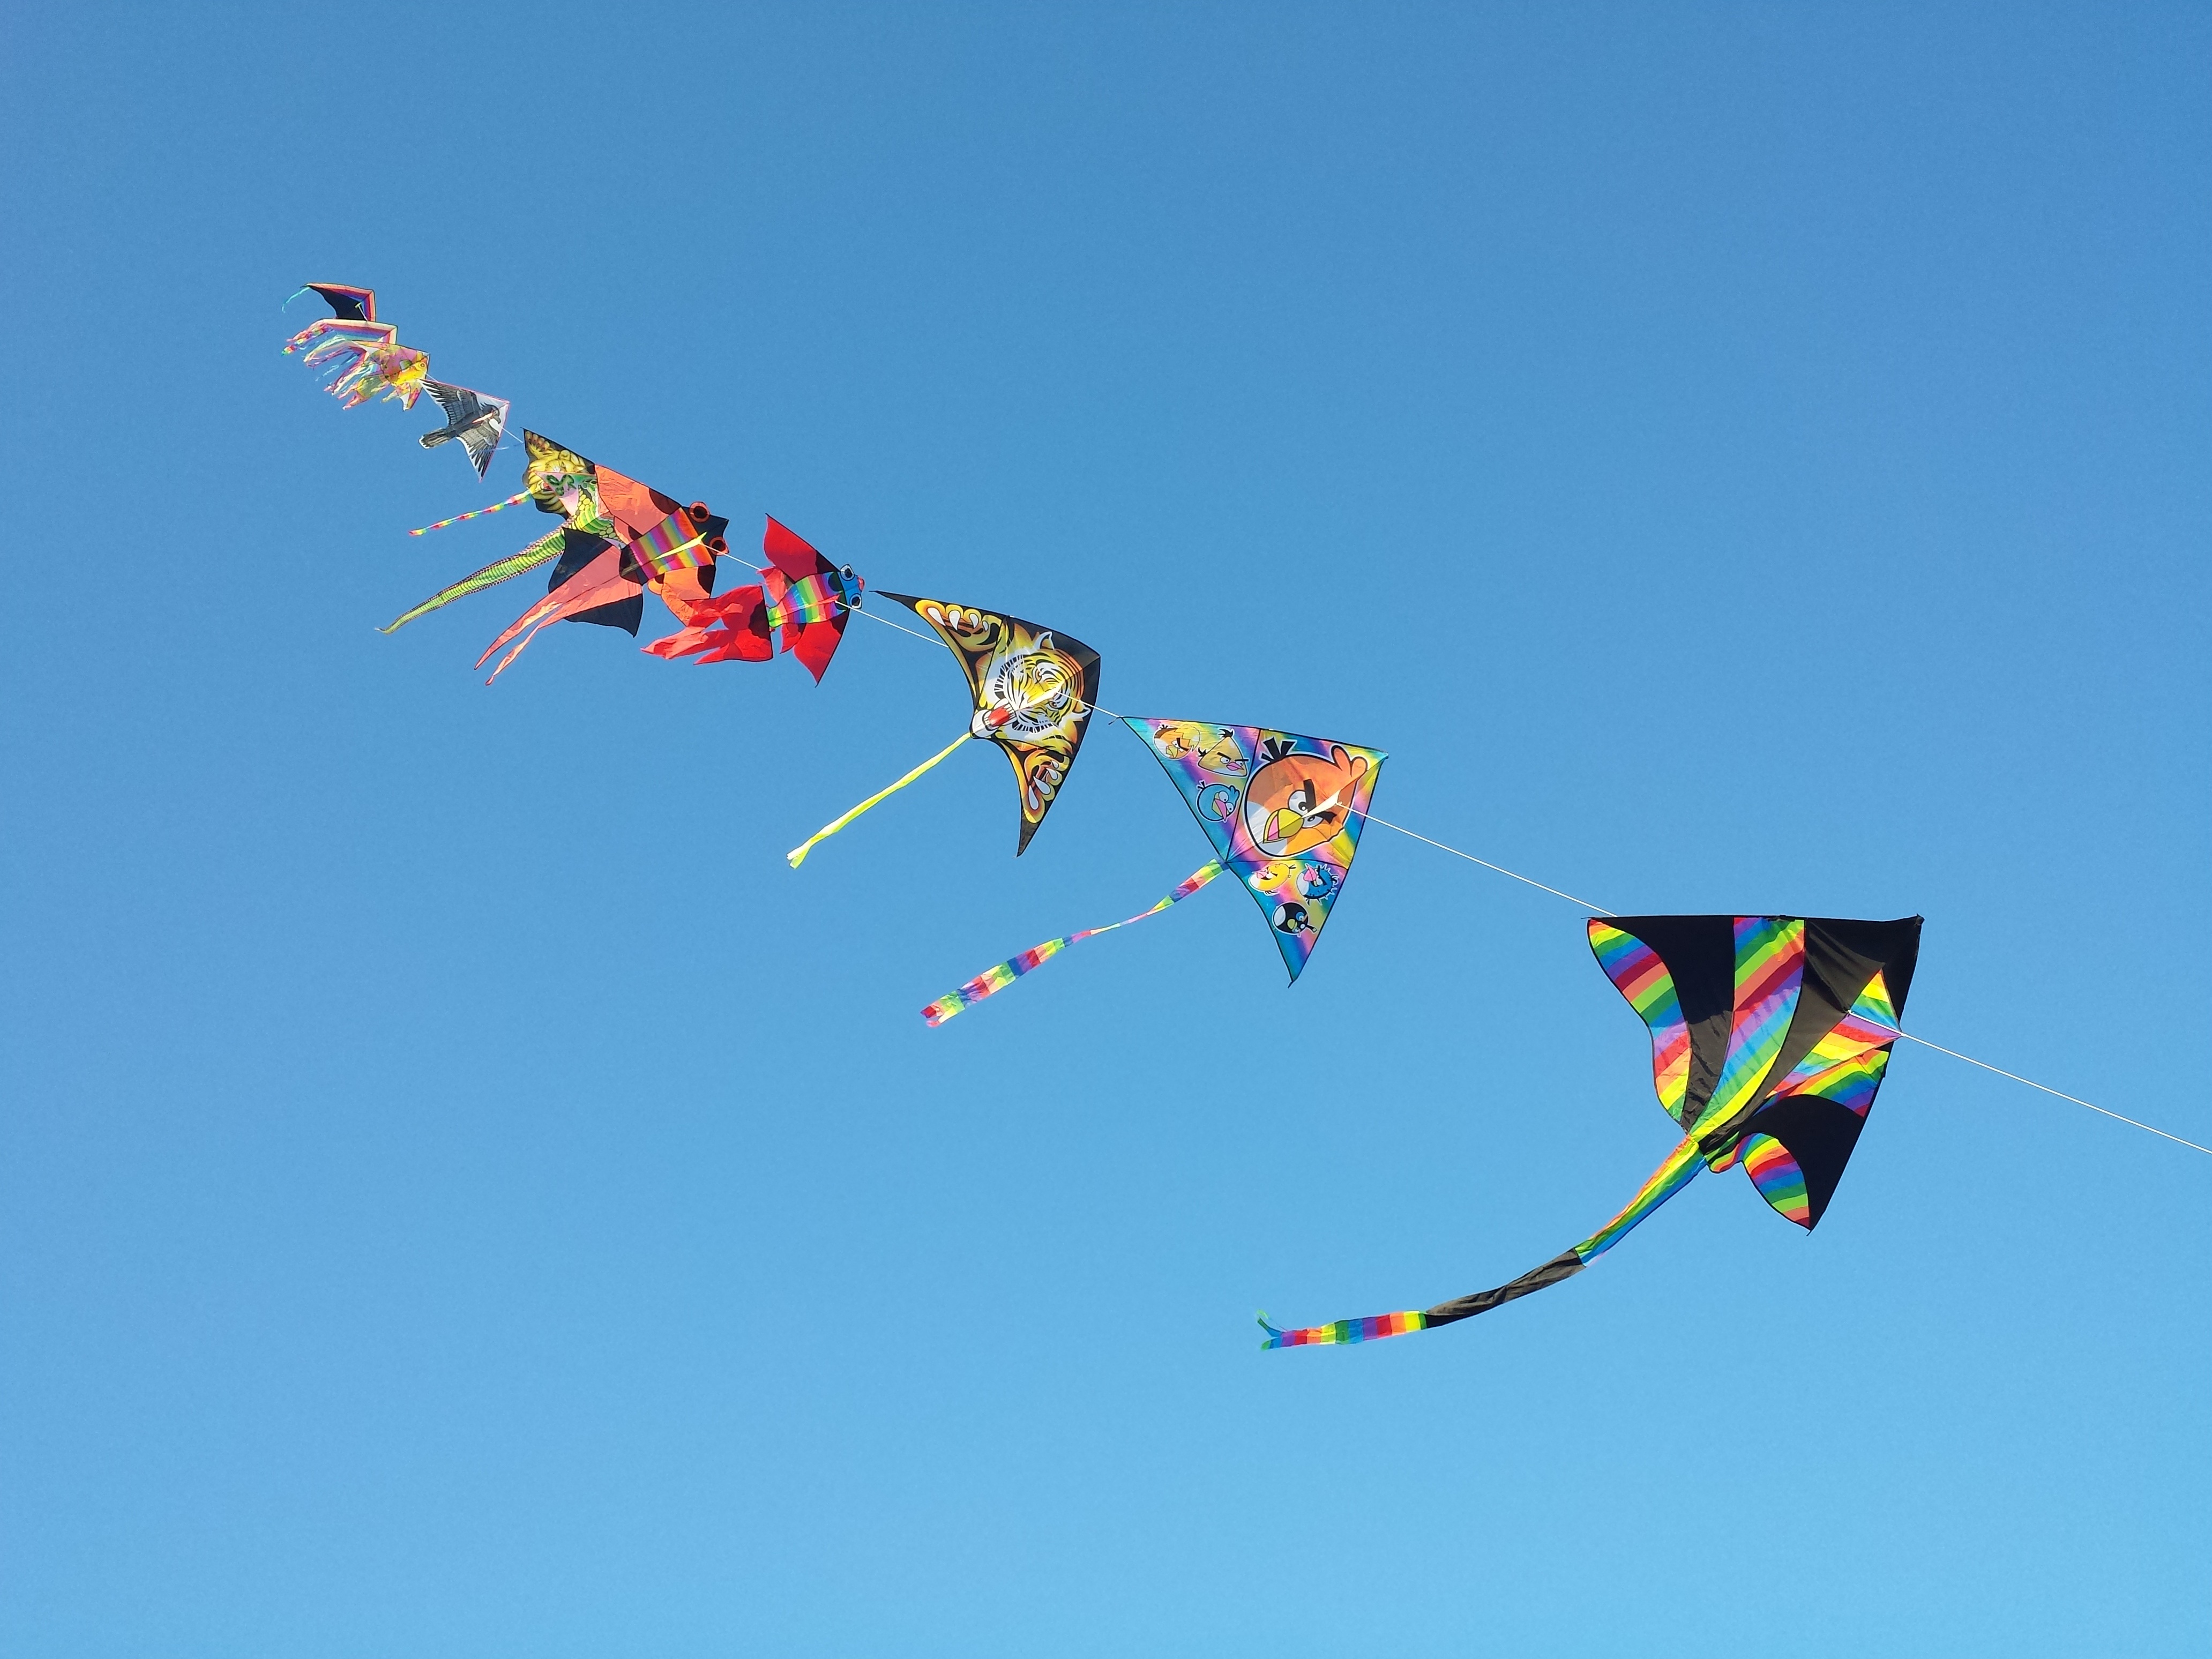
sky, wind, kite, freedom, extreme sport, toy, sports, kites, windsports, kite sports, individual sports, sport kite